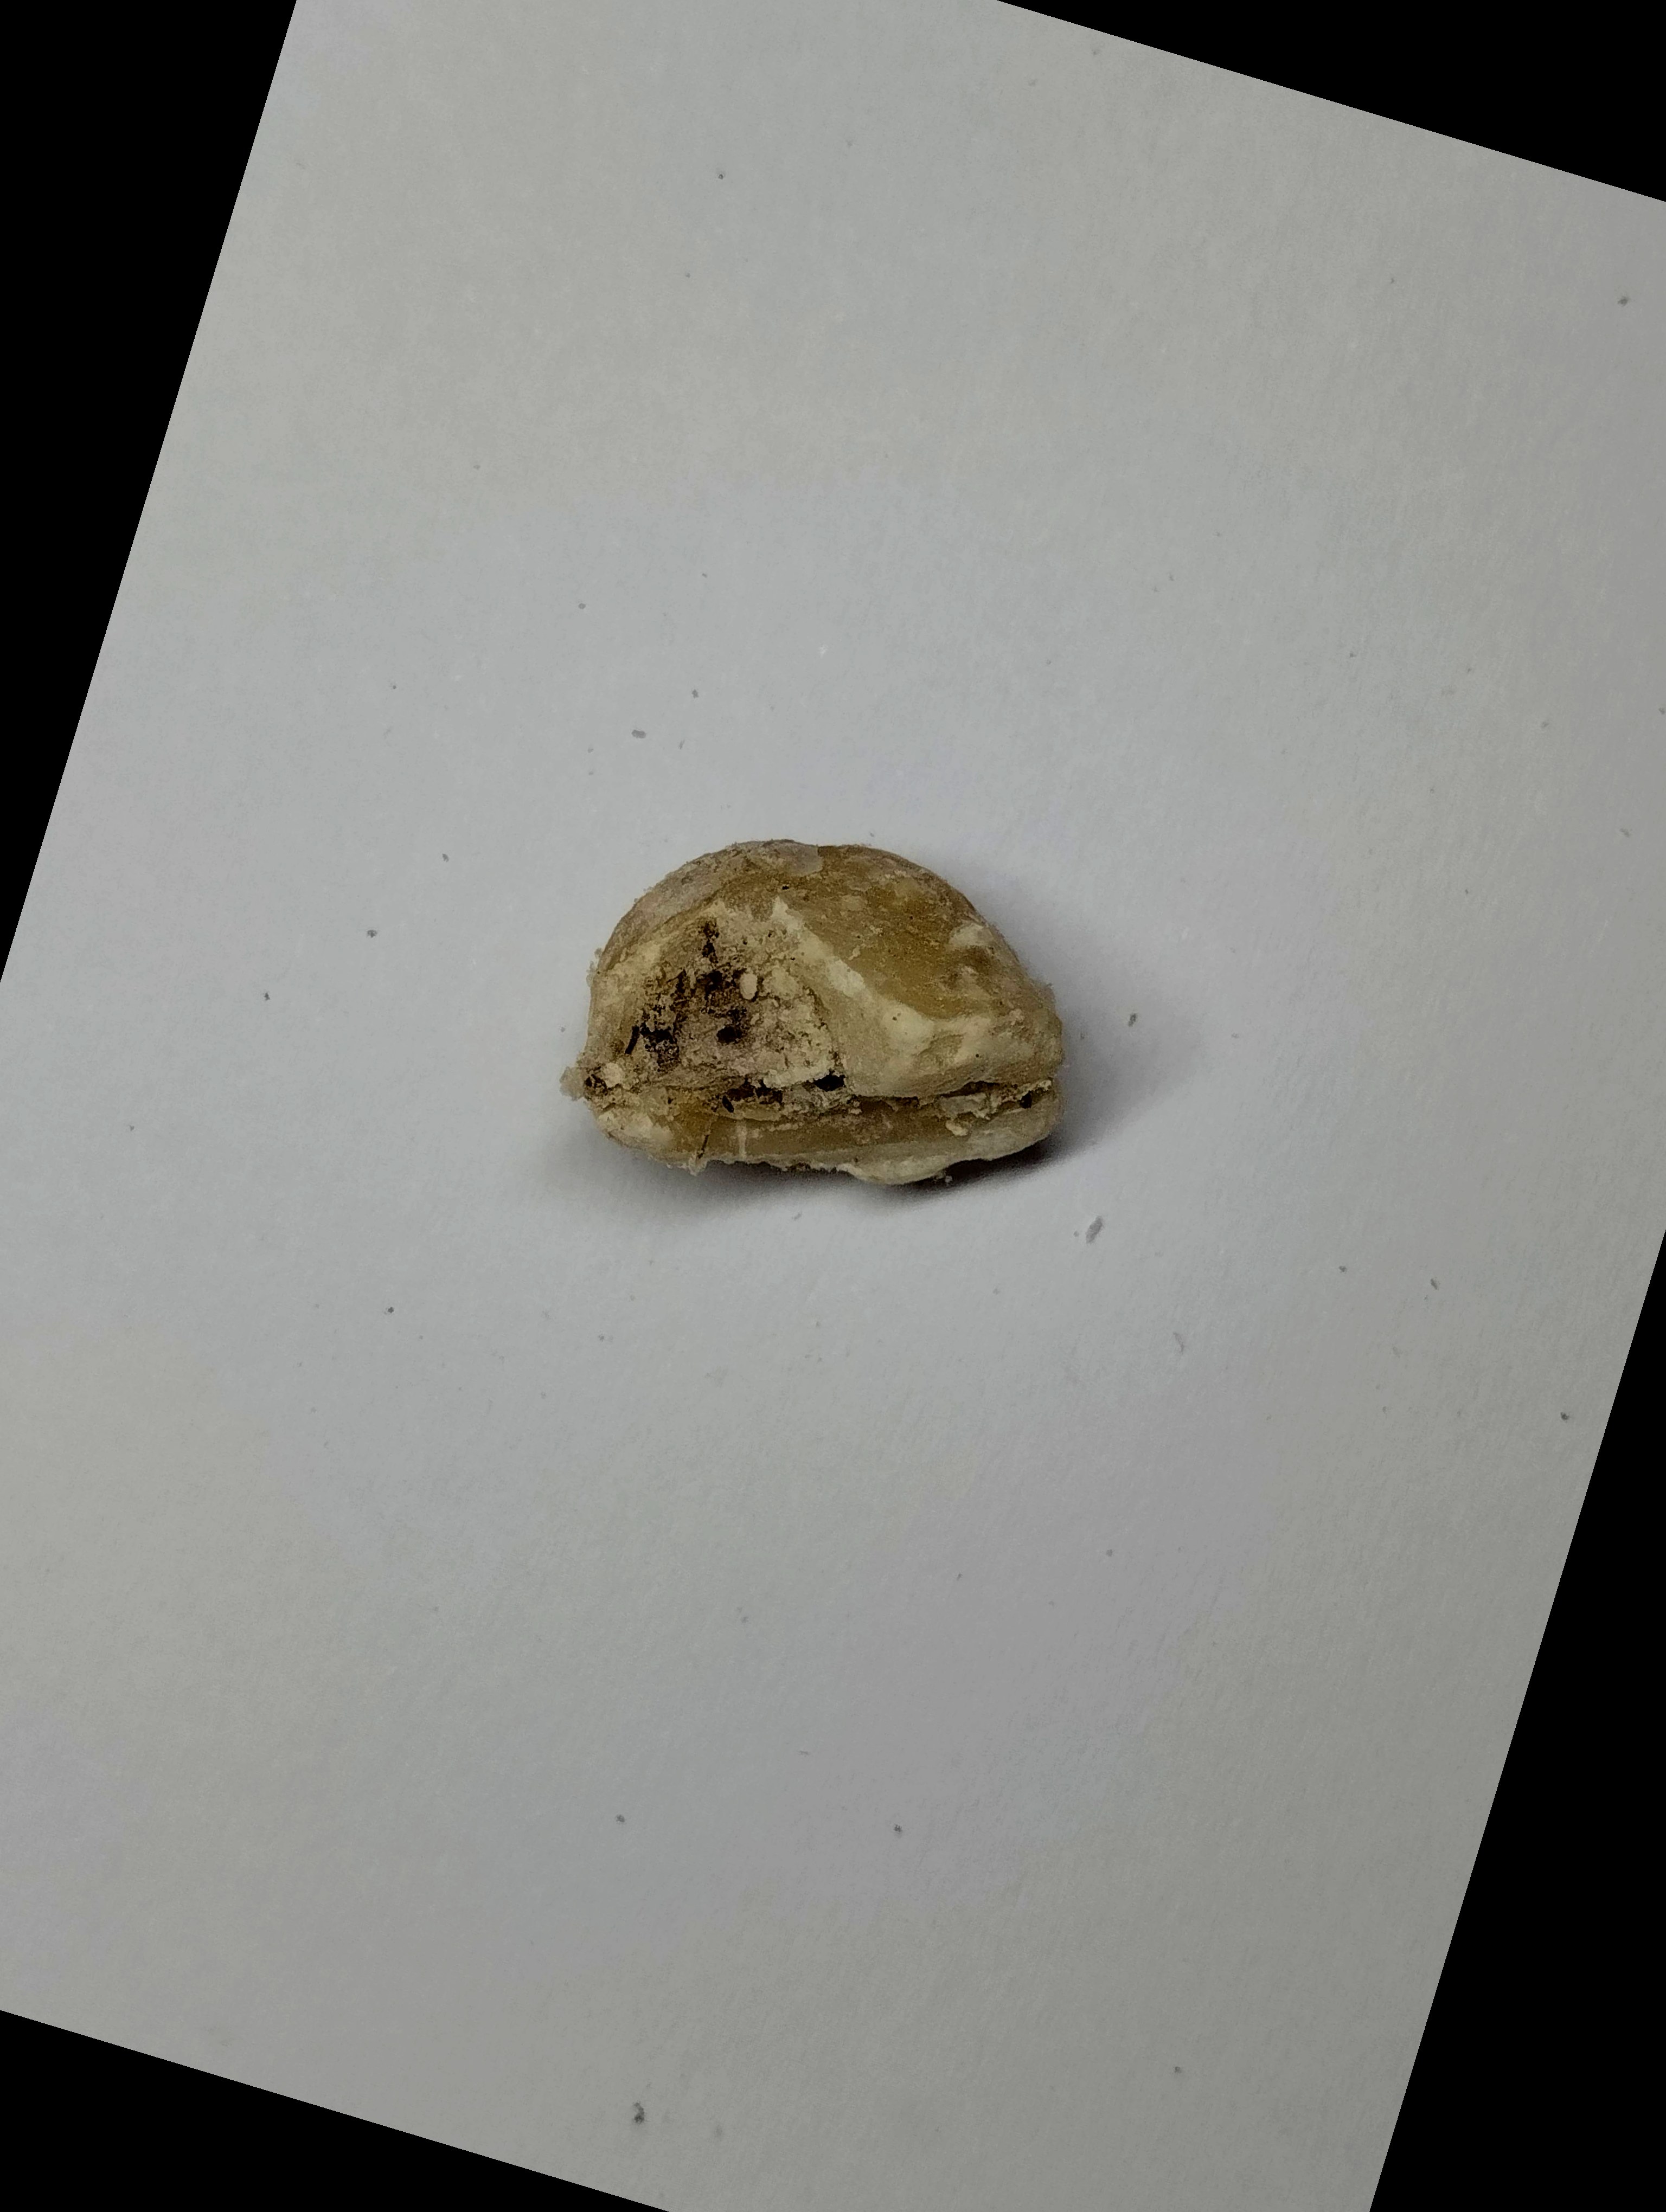
Label: rusak (damaged seed)